Johannes Latuharhary

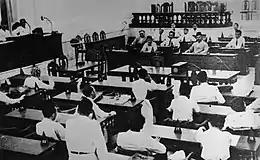
First Session of the Investigating Committee for Preparatory Work for Independence

By early 1945, the Japanese began promising Indonesian independence, and the Investigating Committee for Preparatory Work for Independence (BPUPK) was formed with Latuharhary as a member representing the Moluccas. Latuharhary had called a meeting of Ambonese leaders in Java in May 1945 and informed them that Japanese authorities wanted the Ambonese to stop resistance activities and instead participate in the independence movement. At the BPUPK, Latuharhary proposed the formation of a federal state over a unitary state, though proposal was shot down after only 2 out of 19 members of the BPUPK voted for it.